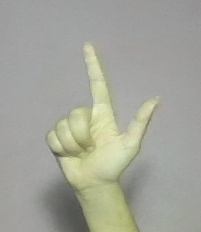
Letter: laam